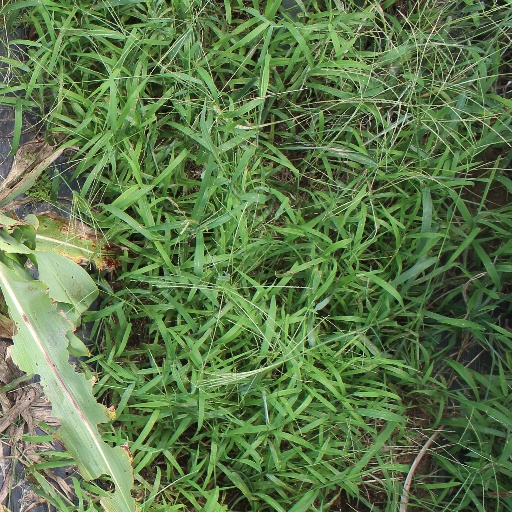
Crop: sorghum